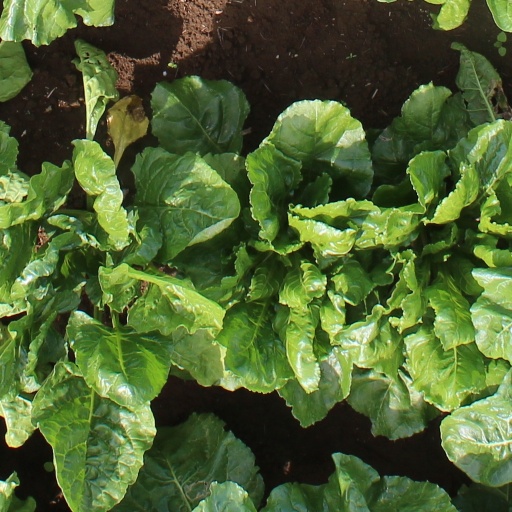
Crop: sugar beet